Colmar Pocket

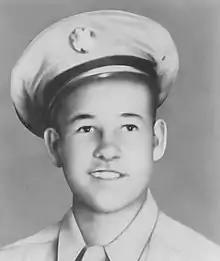
PFC Jose F. Valdez, posthumously awarded the Medal of Honor for his heroism while serving with the U.S. 7th Infantry on 25 January 1945.

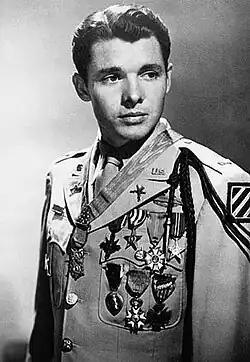
Audie Murphy, highly decorated 3rd Infantry Division officer who was awarded the Medal of Honor for his heroism during the fighting in the Bois de Riedwihr.

The division's 7th Infantry Regiment pushed to the south, clearing the region between the Fecht and Ill Rivers. During the clearing operations of the 7th Infantry, Private First Class Jose F. Valdez sacrificed himself at a small railway station near Rosenkranz to cover the withdrawal of other members of his squad and was posthumously awarded the Medal of Honor. The 30th Infantry Regiment moved southeast, crossed the Ill River north of the timber bridge at the Maison Rouge farm, and moved south early on 23 January, capturing the Maison Rouge bridge. The 30th Infantry then moved south into the Riedwihr Woods (French: "Bois de Riedwihr"), toward the towns of Riedwihr and Holtzwihr.